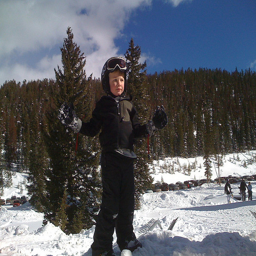
a small child wearing snowboarding gear standing on snow
A little boy with rosy cheeks is standing in the snow.
A kid in winter gear stands in the snow.
A child standing in the snow with pine trees surrounding him.
A young man wearing snow clothing outstretching his arms.